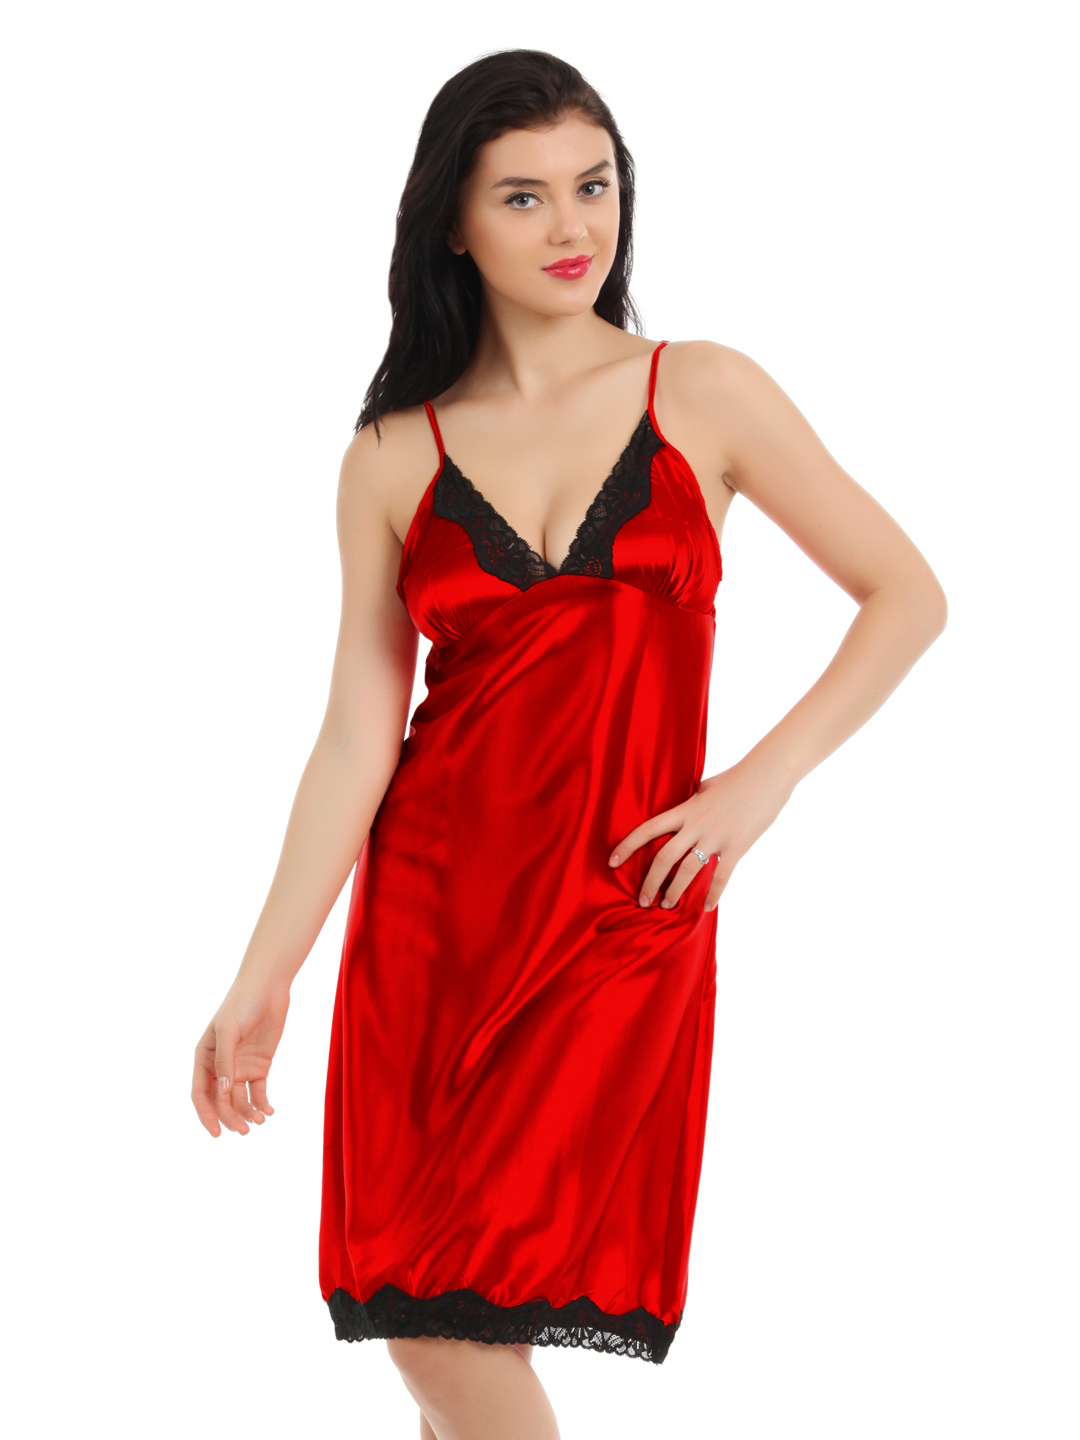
Red Rose Red Nightdress
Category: Apparel / Loungewear and Nightwear / Nightdress
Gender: Women
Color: Red
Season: Winter 2015
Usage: Casual